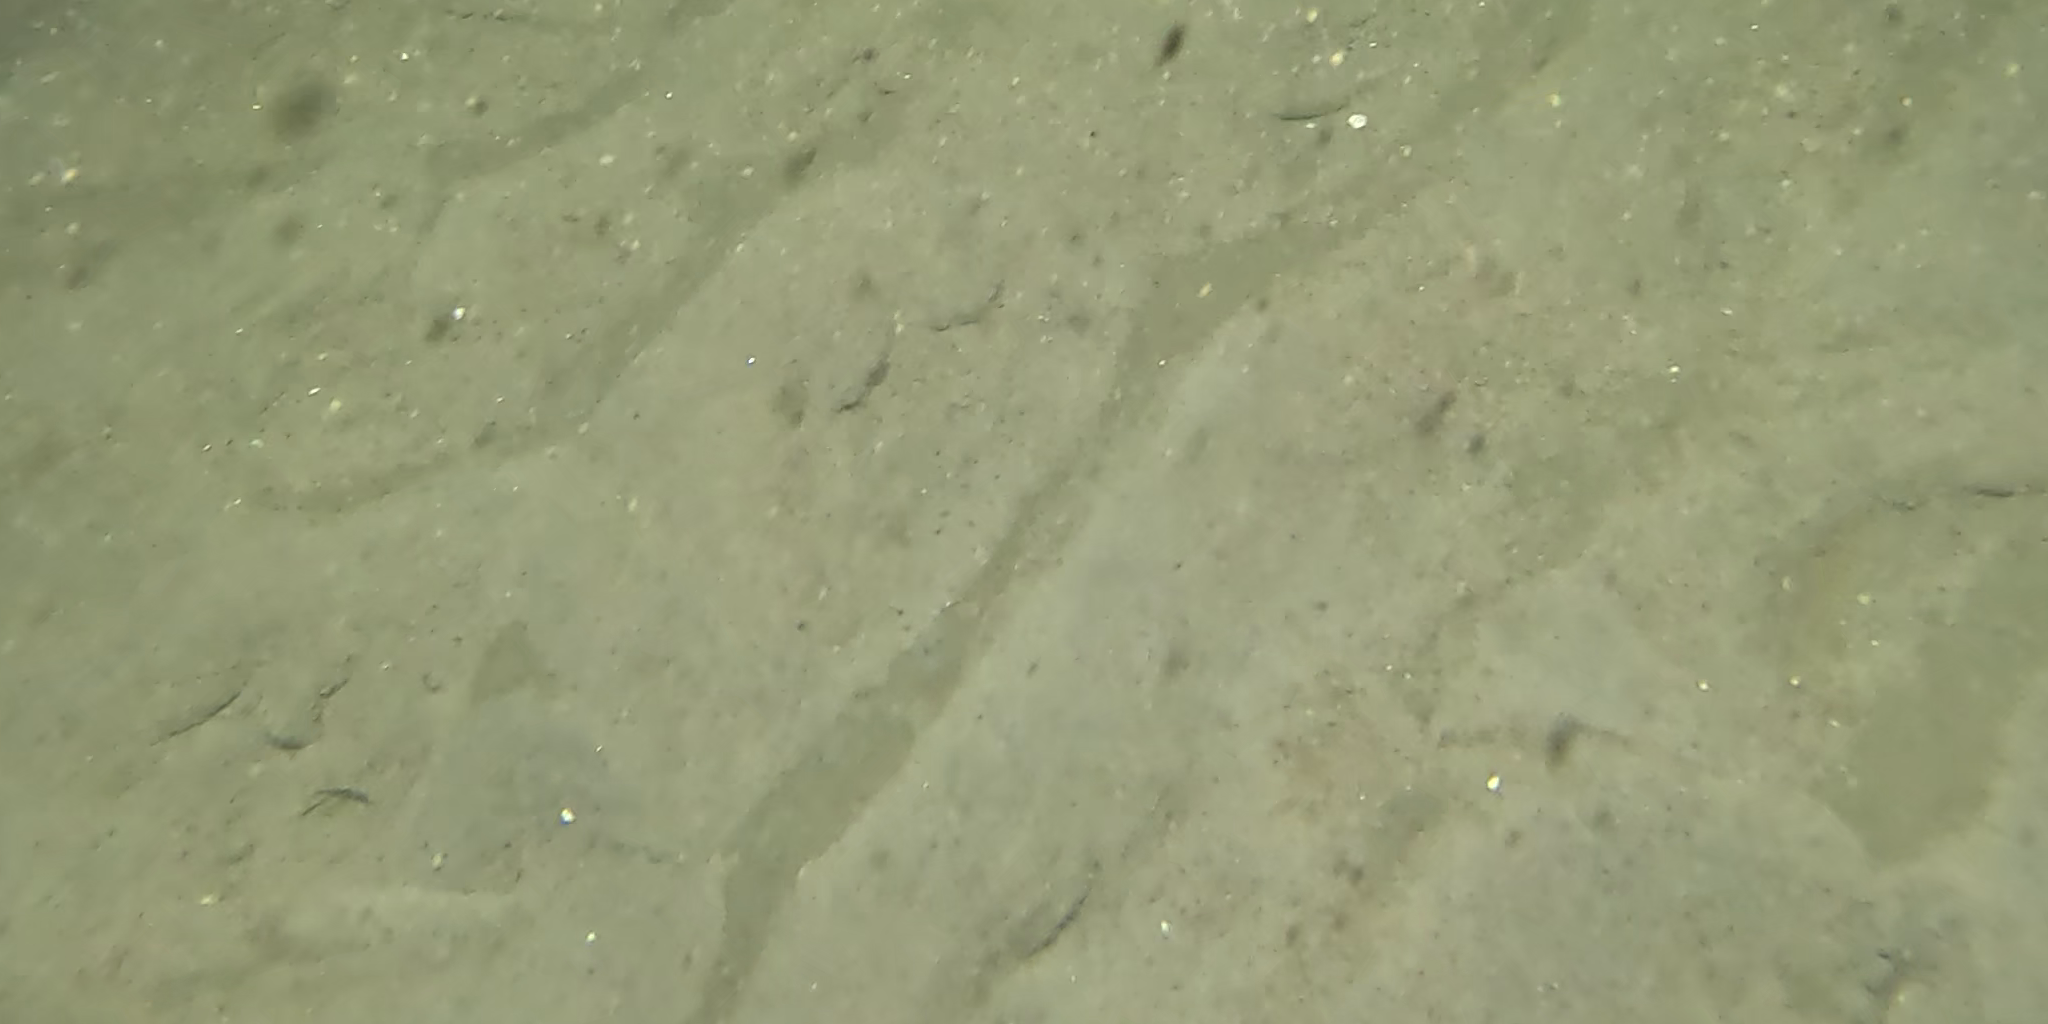
Seabed habitat: sand